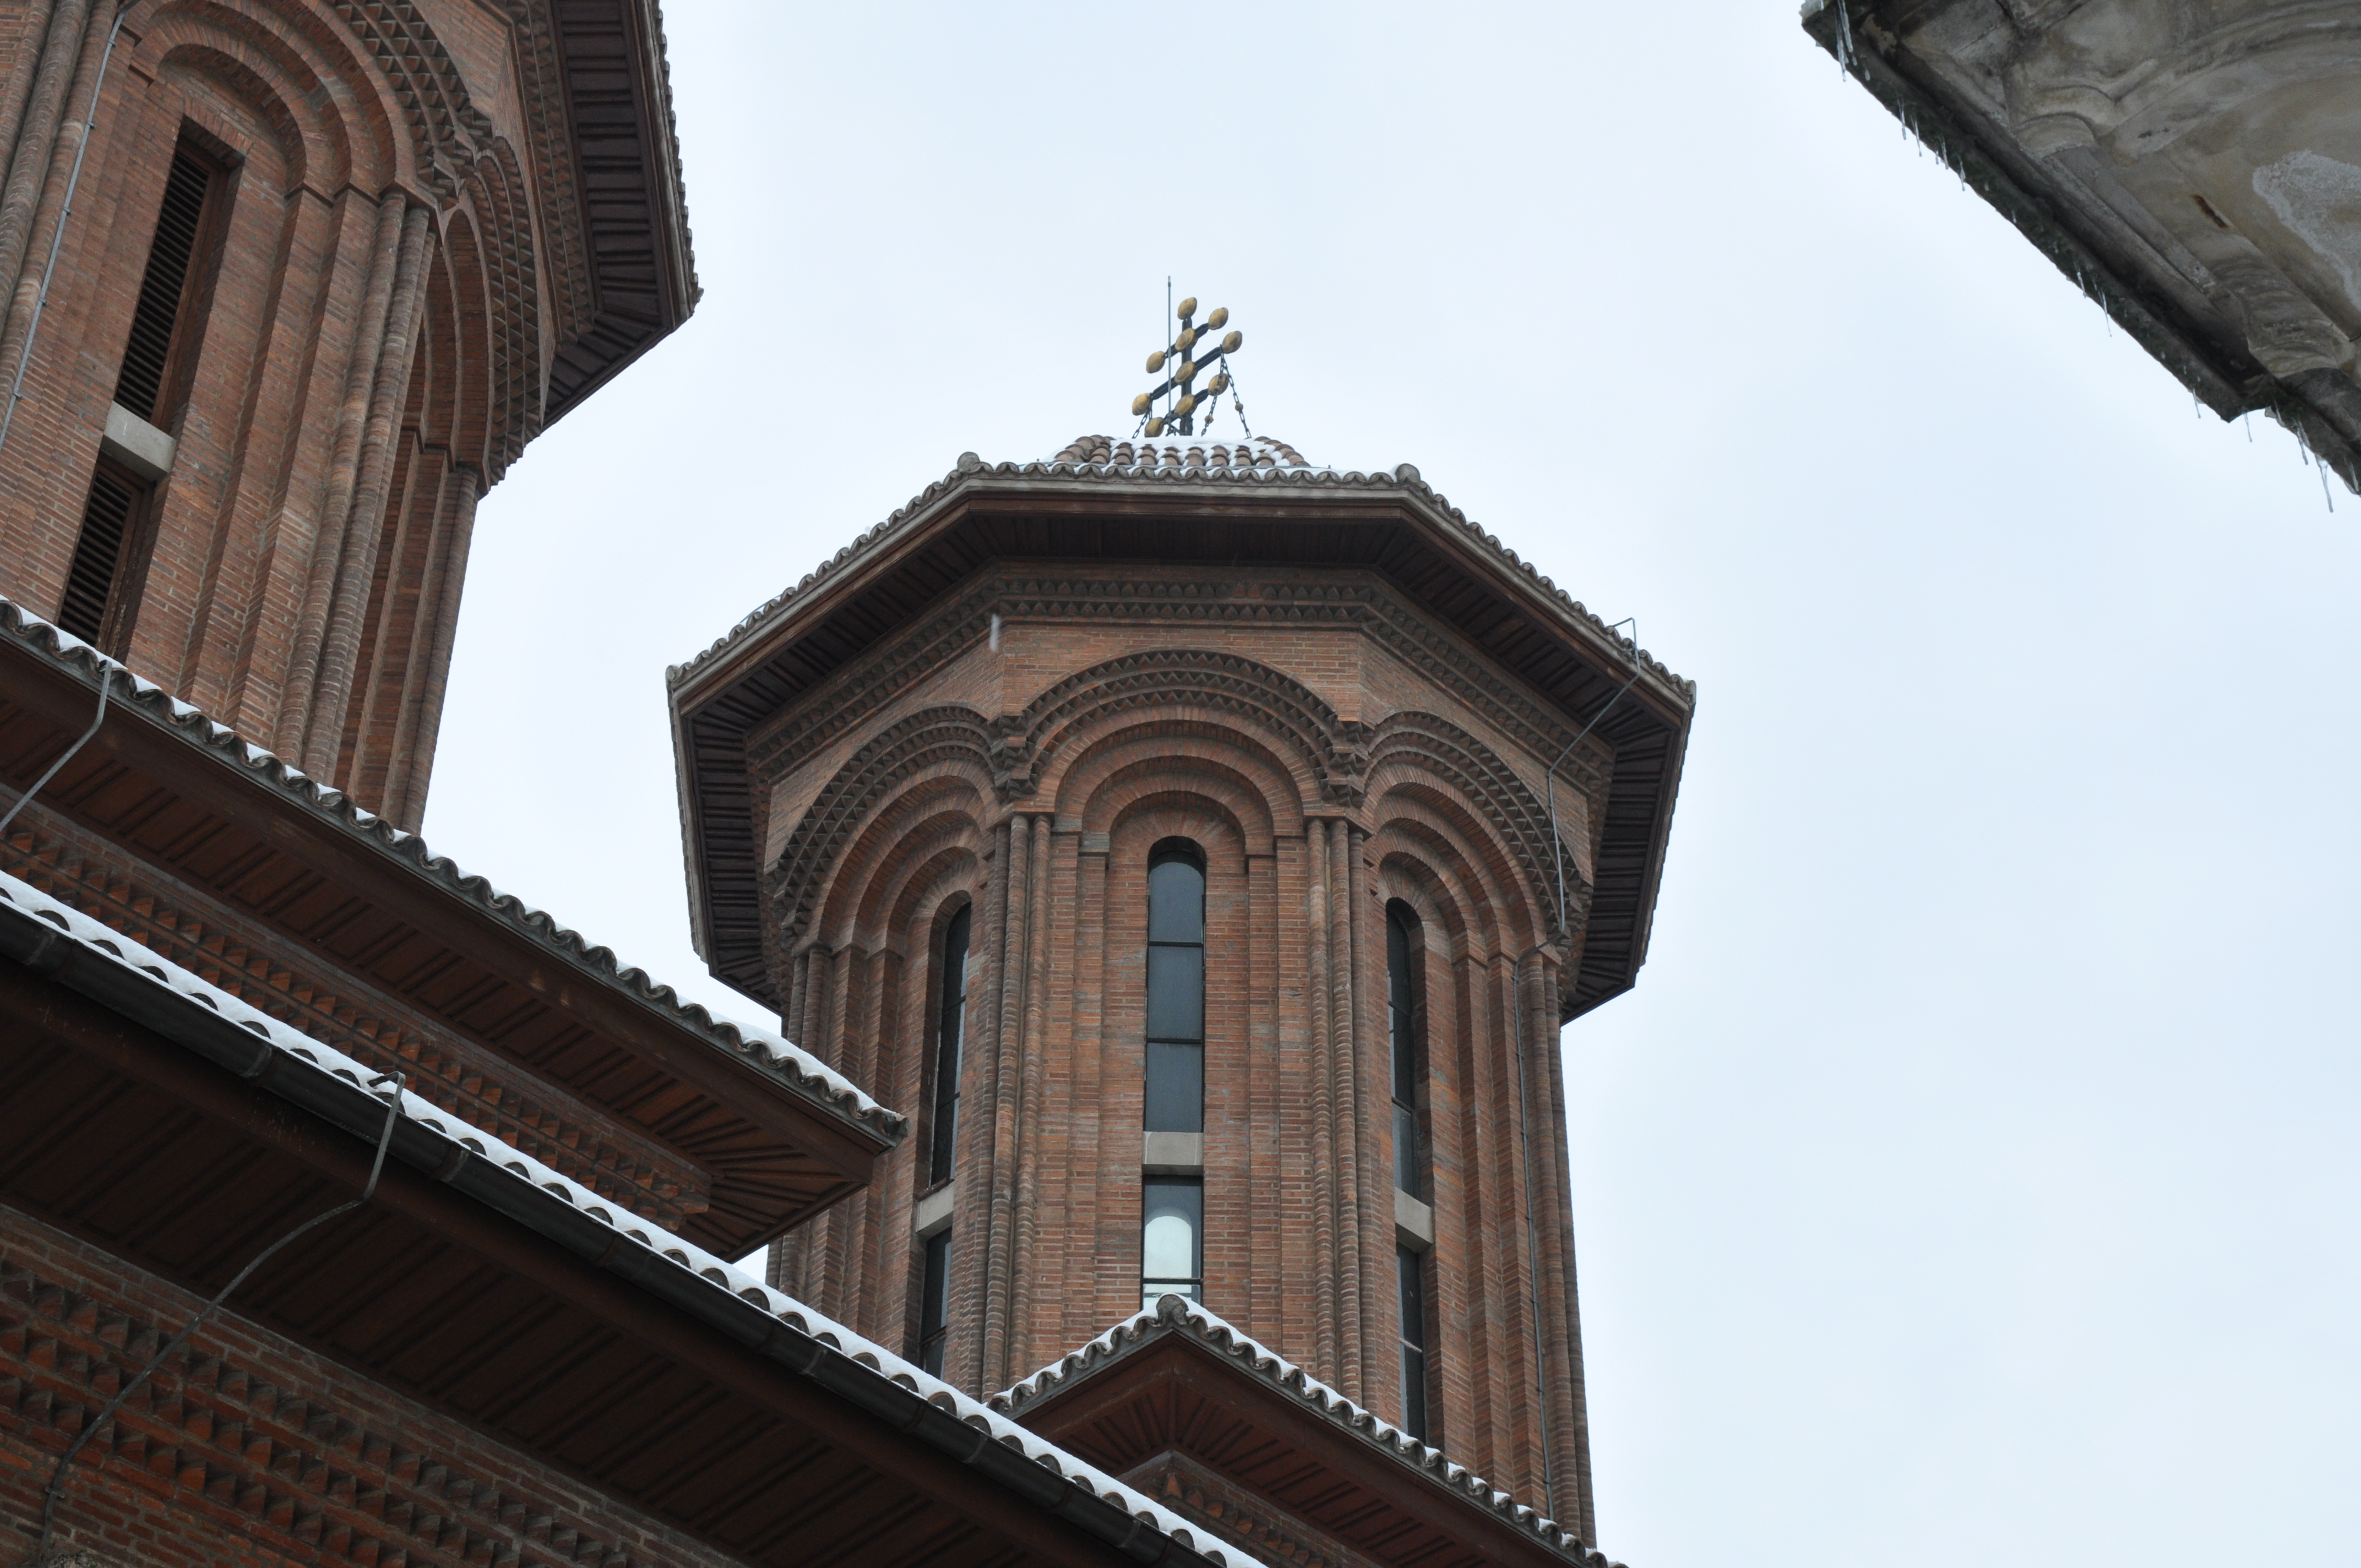
architecture, photography, building, photo, tower, religion, facade, church, cathedral, chapel, christian, place of worship, bell tower, photos, religious, free, de, spire, steeple, churches, synagogue, fotografie, christianity, romana, style, orthodox, eastern, romania, bucharest, bor, biserica, arhitectura, orthodoxy, romanian, ortodoxa, ortodoxia, ortodoxie, ecclesiastical, bisericeasc, cladire, edificiu, bucuresti, brancovenesc, cretulescu, kretzulescu, kretulescu, cretzulescu, cre tinism, cre tin